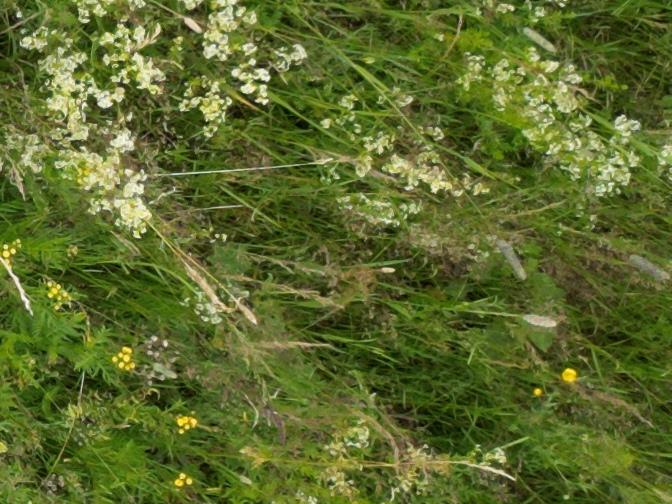
Flowers visible: yarrow flowers, yarrow flowers, yarrow flowers, yarrow flowers, yarrow flowers, yarrow flowers